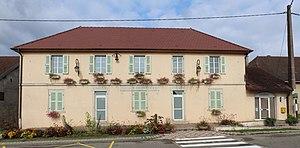
Mairie de Lombard, Jura.
Lombard est une commune française située dans le département du Jura en région Bourgogne-Franche-Comté.